WT-4

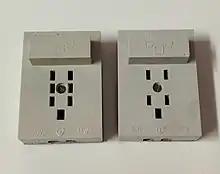
GTN-6 (left) and GTN-4 (right) sockets produced by Telos-Kraków.

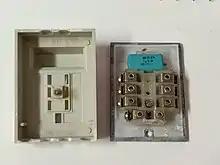
The inside of a GTN-6 plug. Visible above the contacts is the 1μF capacitor.

WT-4 (adopted as ВТ-4 in the USSR) is a Polish telephone plug used to connect telephone sets to the network. Introduced in the second half of the 20th century and adopted in several Eastern Bloc countries as a standard. It has since been replaced by the RJ-11 standard. Sockets are labelled with the text GTN-4 (РТШ-4 in the USSR).